Cross Marian

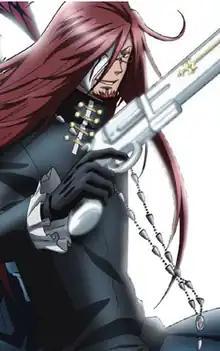
Cross Marian as seen in the first anime series

is a fictional character who appears in Katsura Hoshino's manga "D.Gray-man". Cross is an exorcist in charge of eliminating creatures known as Akumas alongside using the power of the Innocence. The abusive teacher of the series' main character, Allen Walker, Cross initially appears in flashbacks of the story that involve his poor treatment towards the young exorcist until he appears in an area known as Noah's Ark to save his student from a descendant of the Noah clan. Shortly afterwards, the reasons for Cross' disappearance are explained, as it is mentioned that he is associated with a former Noah, who is also connected with Allen. Outside the "D.Gray-man" manga and anime series, Cross has also appeared in a light novel prequel, which shows that he has been investigating Allen ever since the child worked in a circus.